Fornebu Line

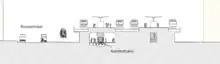
Crossection of Lysaker Station showing how the people mover could be integrated into the station

From Lysaker the line was proposed built as a double-track system to Fornebu Senter and onwards as a single-tracked system to Norske Skog. The system would require 32 hourly departures during rush-hour and 16 departures per hour the rest of the day. Eight of these would continue on the single-tracked section. Travel time from Lysaker to Norske Skog would have been 12.5 minutes, 10 minutes to Fornebu Senter and 5 minutes to Telenor. The line would serve ten stations.